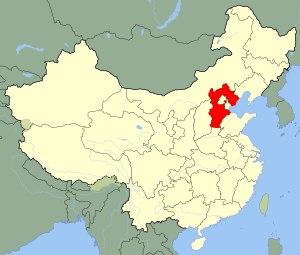
Chronologie de l'Asie